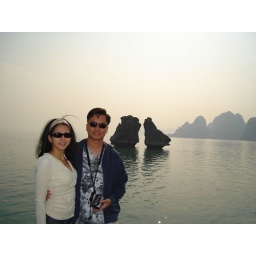
What a beautiful day in Ha Long bay! Rooster and hen rocks in the background (and foreground).